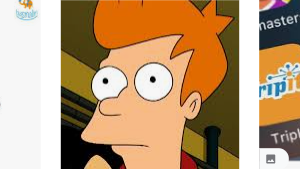
Portrait style: Cartoon Portrait